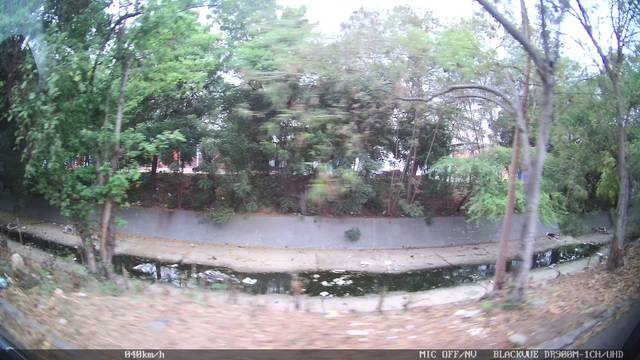
Region: Colombia
Coordinates: 7.906, -72.499